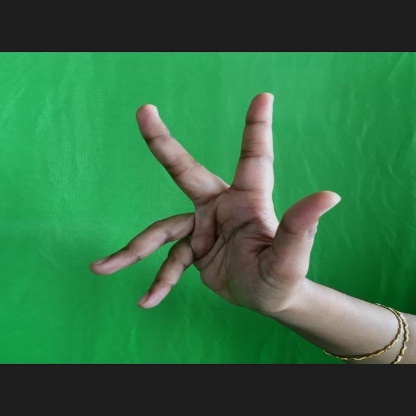
Mudra: Alapadmam